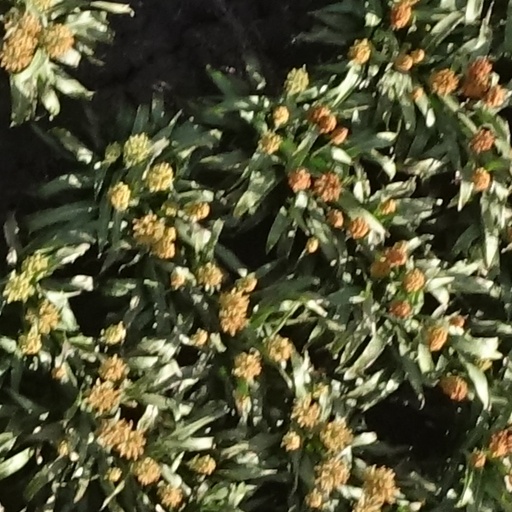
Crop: sorghum